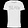
Label: T - shirt / top